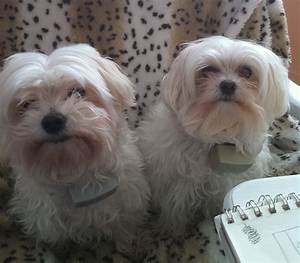
Label: dog